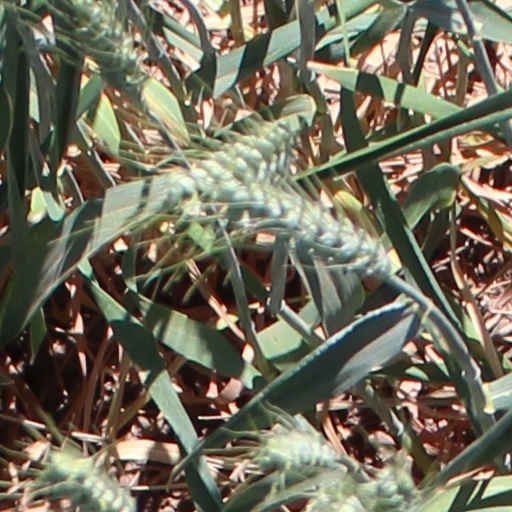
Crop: wheat